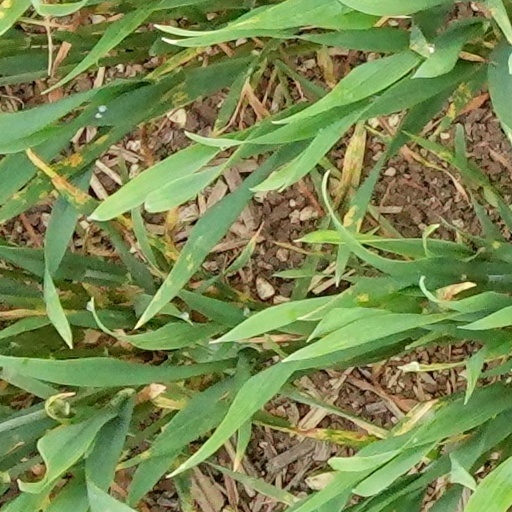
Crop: wheat